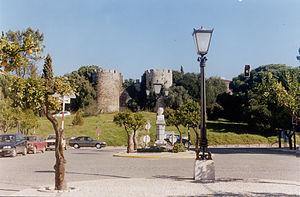
Château de Vila Viçosa, dans Vila Viçosa au Portugal. Photographer: User:Lusitana Data: 2002
Vila Viçosa est une petite ville d'Alentejo, au Portugal. Son importance historique vient du fait d'avoir été depuis le XVIᵉ siècle le siège de la maison ducale, puis royale de Bragance.